Shinza Station

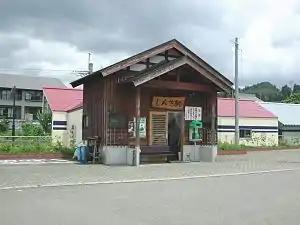
Shinza Station in July 2004

is a railway station on the Hokuhoku Line in the city of Tōkamachi, Niigata, Japan, operated by the third-sector rail operator Hokuetsu Express.